Frank Thomas

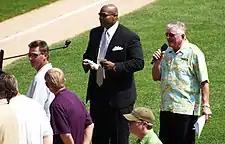
Frank Thomas Day – U.S. Cellular Field – 8/29/10

Thomas is the only player in major league history to have seven consecutive seasons of a .300 average and at least 100 walks, 100 runs, 100 runs batted in, and 20 home runs (1991–1997). The only other player to have more than five consecutive seasons accomplishing this feat was Ted Williams, with six. This accomplishment is even more remarkable considering that Thomas played only 113 games in the strike-shortened 1994 season.